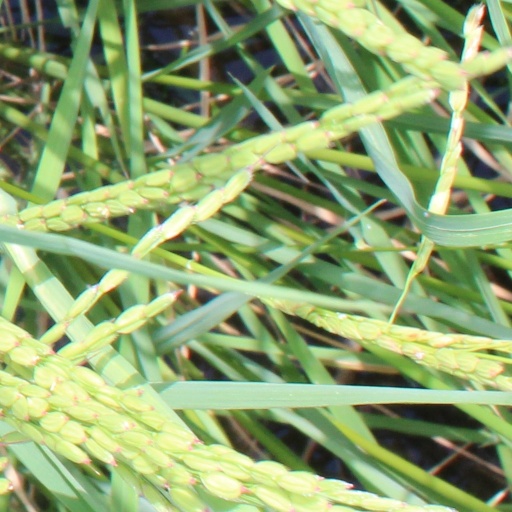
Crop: rice